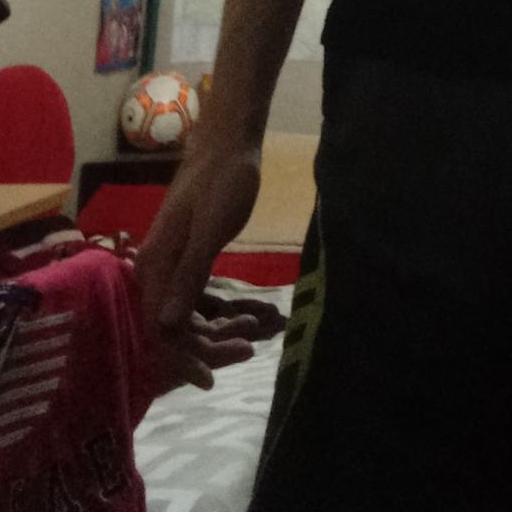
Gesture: no_gesture